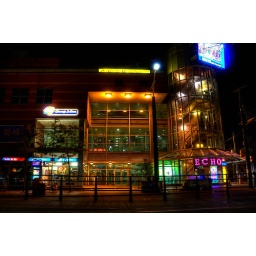
Shot from the car while stopped at a red light in T.O.